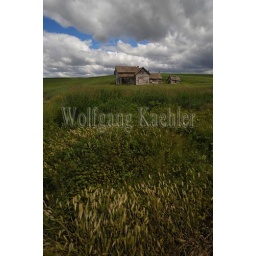
Usa, washington state, palouse country near pullman, abandoned farm house in wheat field, cumulus clouds